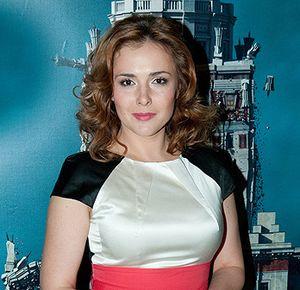
Elena Viktorovna Panova, née à Arkhangelsk le 9 juin 1977, est une actrice russe. Actrice réputée du Théâtre d'art de Moscou, elle est active au cinéma et à la télévision depuis 1997. Elle est récipiendaire du Prix d'État de la Fédération de Russie en 2001.